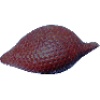
Label: Salak 1